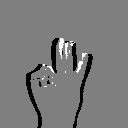
ASL letter: f